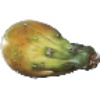
Label: cactus_fruit